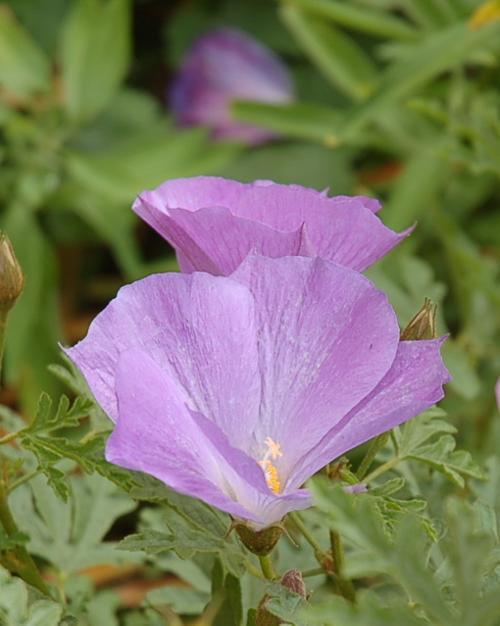
Label: pelargonium